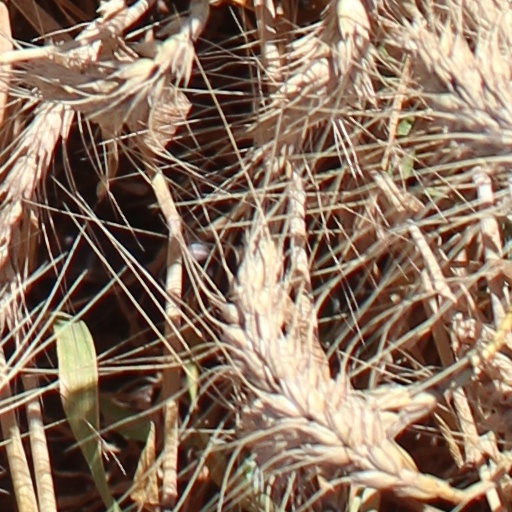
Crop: wheat